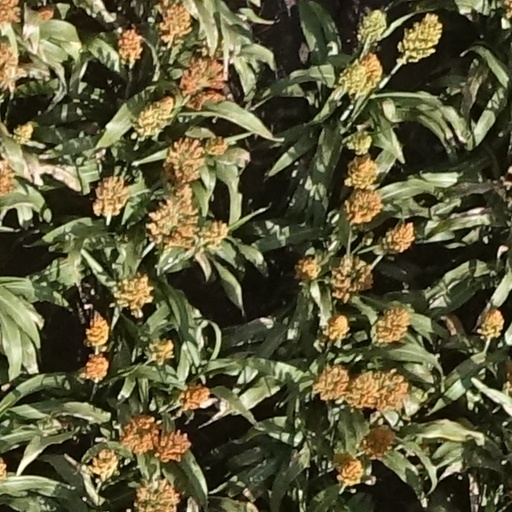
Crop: sorghum